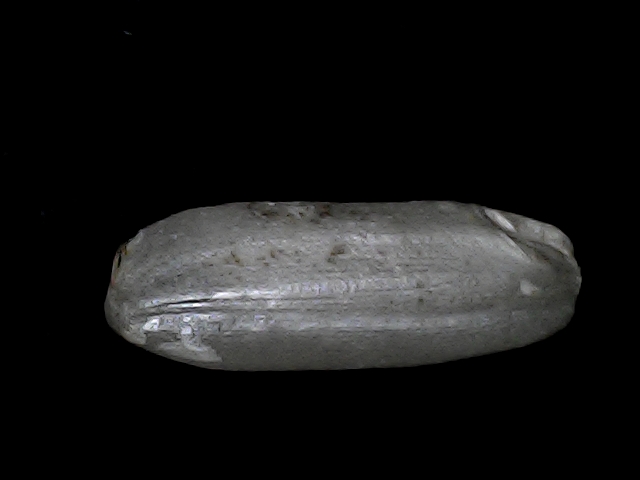
Rice variety: BD49